Cam Henderson

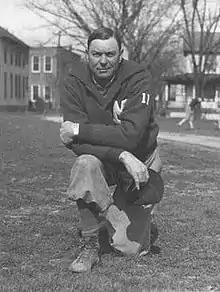
Henderson at Marshall University in 1936

Eli Camden Henderson (February 5, 1890 – May 3, 1956) was an American football, basketball, and baseball coach and college athletics administrator. He served as the head football coach at Muskingum College (1920–1922), Davis & Elkins College (1923–1934), and Marshall University (1935–1949), compiling a career college football record of 164–91–13. Henderson was also the head basketball coach at Muskingum (1920–1923), Davis & Elkins (1923–1935), and Marshall (1935–1955), tallying a career college basketball mark of 621–234. As a coach in basketball, he originated the fast break and the 2–3 zone defense, hallmarks of the modern game.